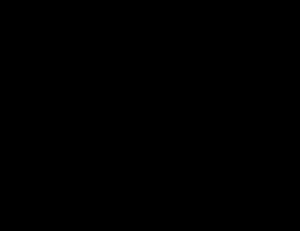
Un critère de plasticité, ou critère d'écoulement plastique, est un critère permettant de savoir, sous des sollicitations données, si une pièce se déforme plastiquement ou si elle reste dans le domaine élastique. De nombreux essais ont montré que l'on pouvait utiliser deux critères principaux : le critère de Tresca-Guest ou le critère de von Mises. En résistance des matériaux, on désire parfois rester dans le domaine élastique, on parle alors de critère de résistance.